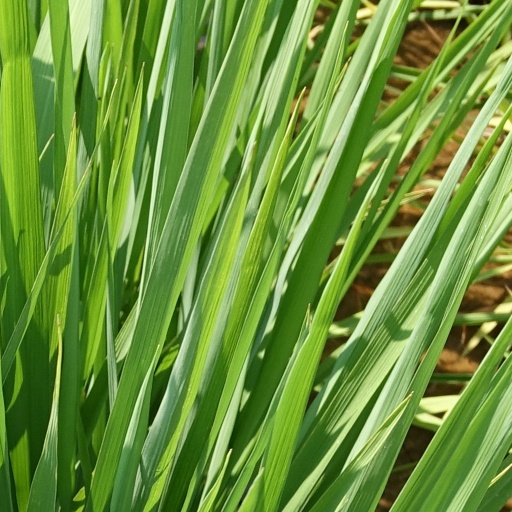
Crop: rice